Oyonnax station

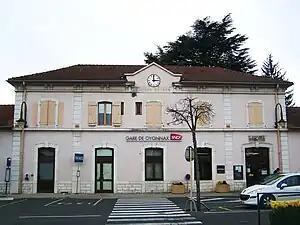
The facade of the station building in November 2009

Oyonnax station (French: "Gare d'Oyonnax") is a railway station served by TER Auvergne-Rhône-Alpes. It serves the town of Oyonnax, and is located in the department of Ain. The station is located on the line between Andelot-en-Montagne and La Cluse.